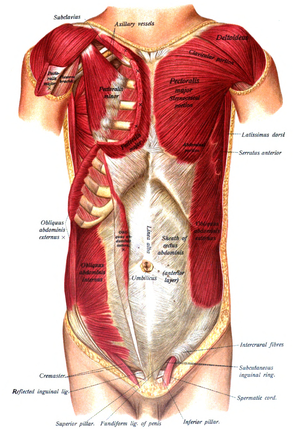
Pectoralis major / Yderligere billeder
Pectoralis major eller Den store brystmuskel er en tyk bladformet muskel, placeret på brystet af menneskekroppen. Den danner bulen på brystmusklen hos manden og ligger under brystet hos kvinden. Under pectoralis major findes pectoralis minor, en tynd triangulære muskel. I sportsverdenen, herunder bodybuilding, bliver musklen gerne refereret til som "pecs".